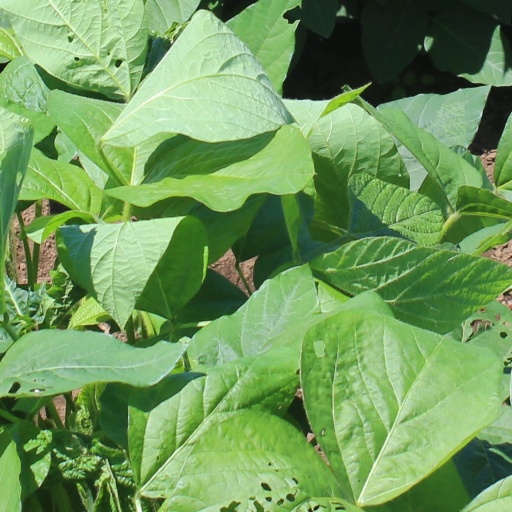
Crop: soybean